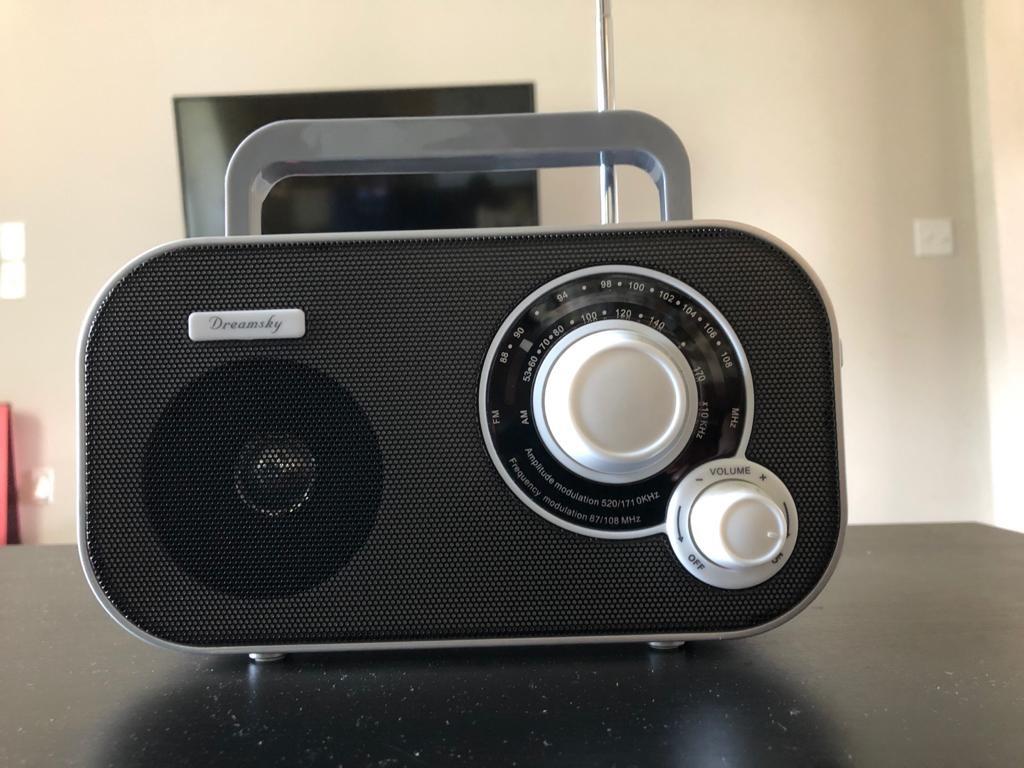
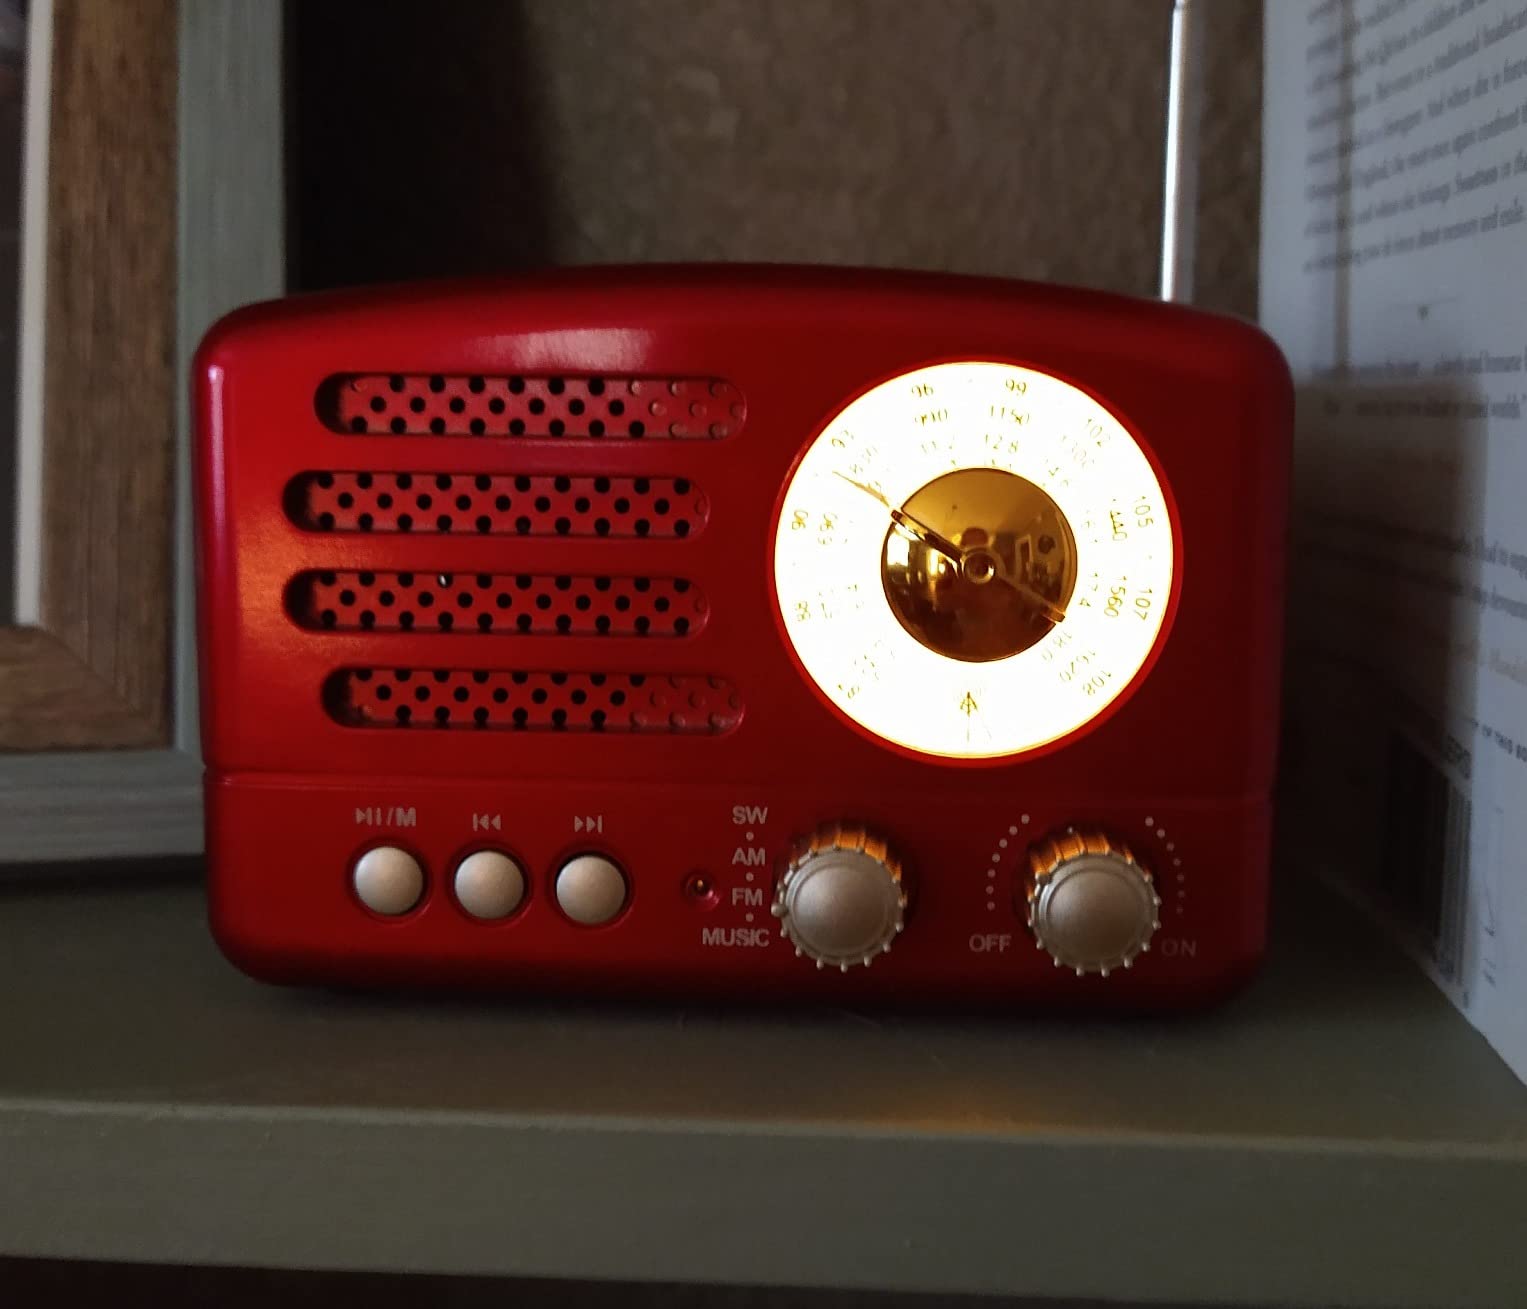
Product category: radio
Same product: no